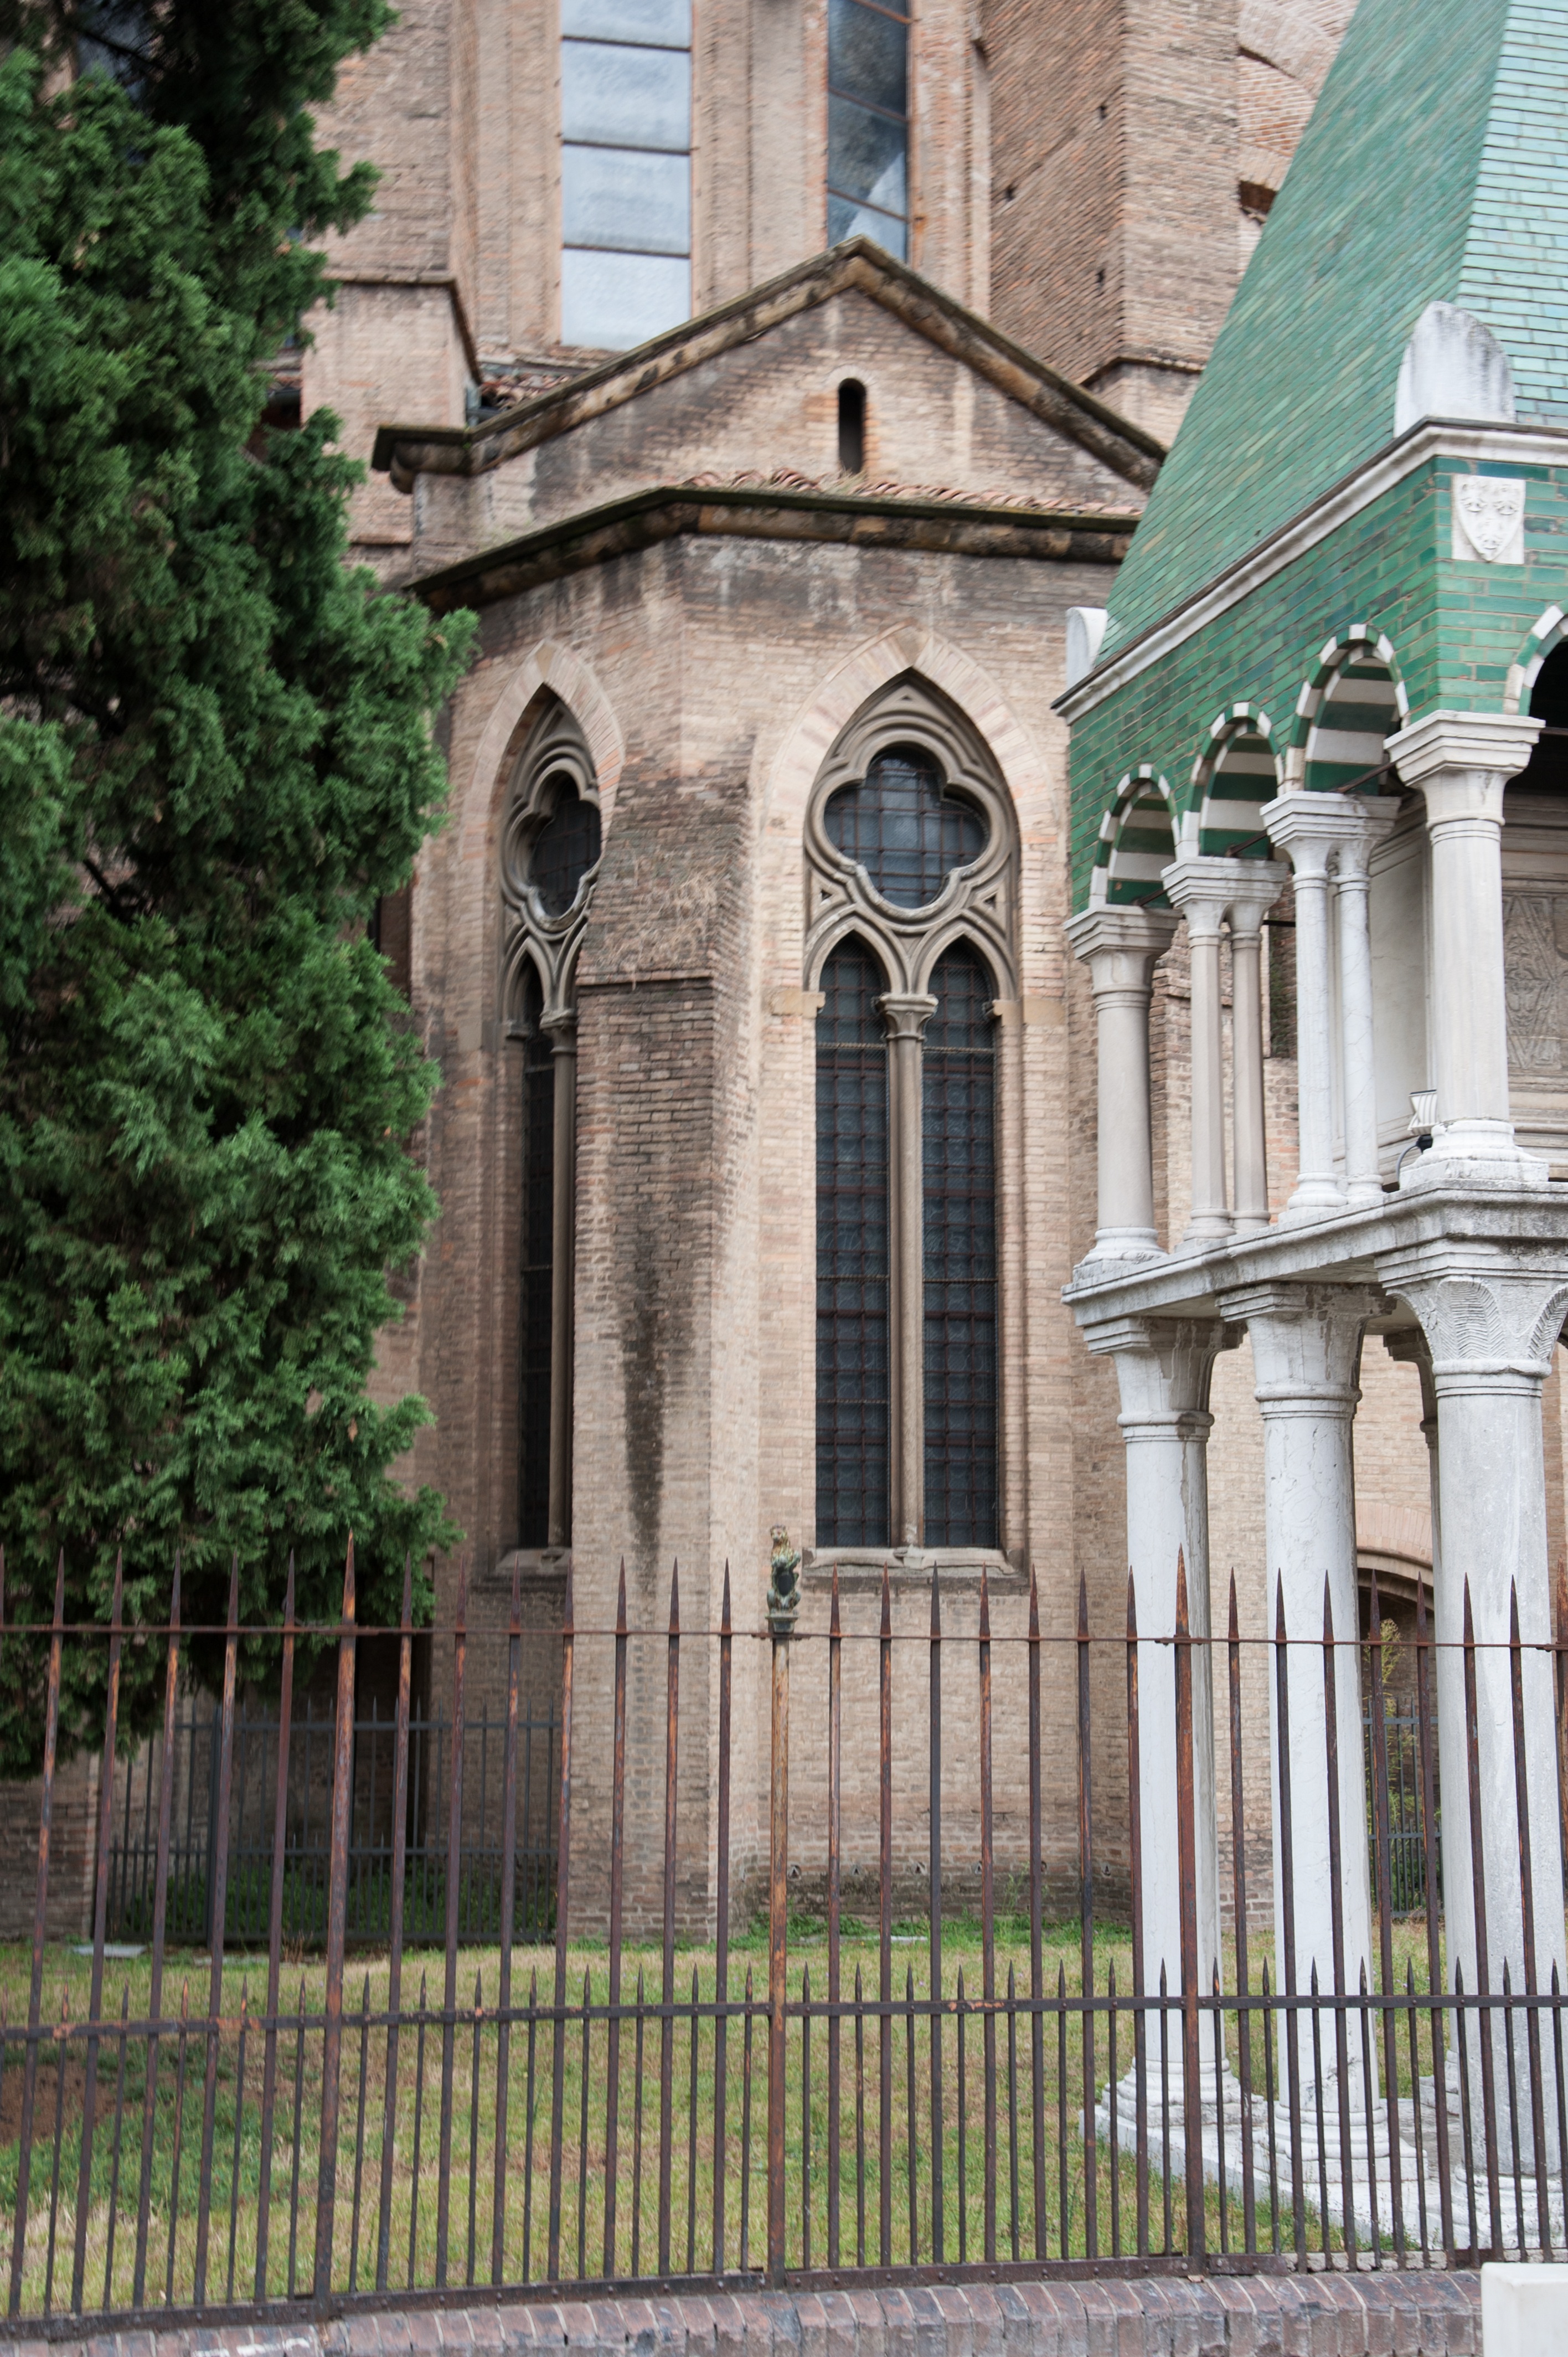
architecture, street, building, monument, travel, decoration, tower, square, ancient, italy, facade, church, chapel, gate, place of worship, sculpture, medieval, columns, monastery, historical, estate, arcades, italian, st francis, architectonic, basilica of st francis, bologna, emilia romagna, basilica via emilia, mediaeval, article, alte